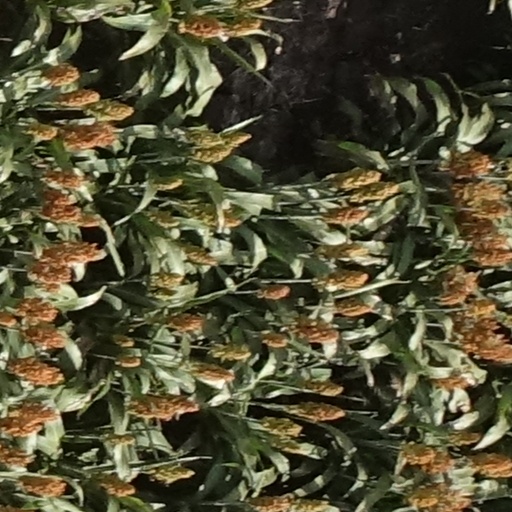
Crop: sorghum